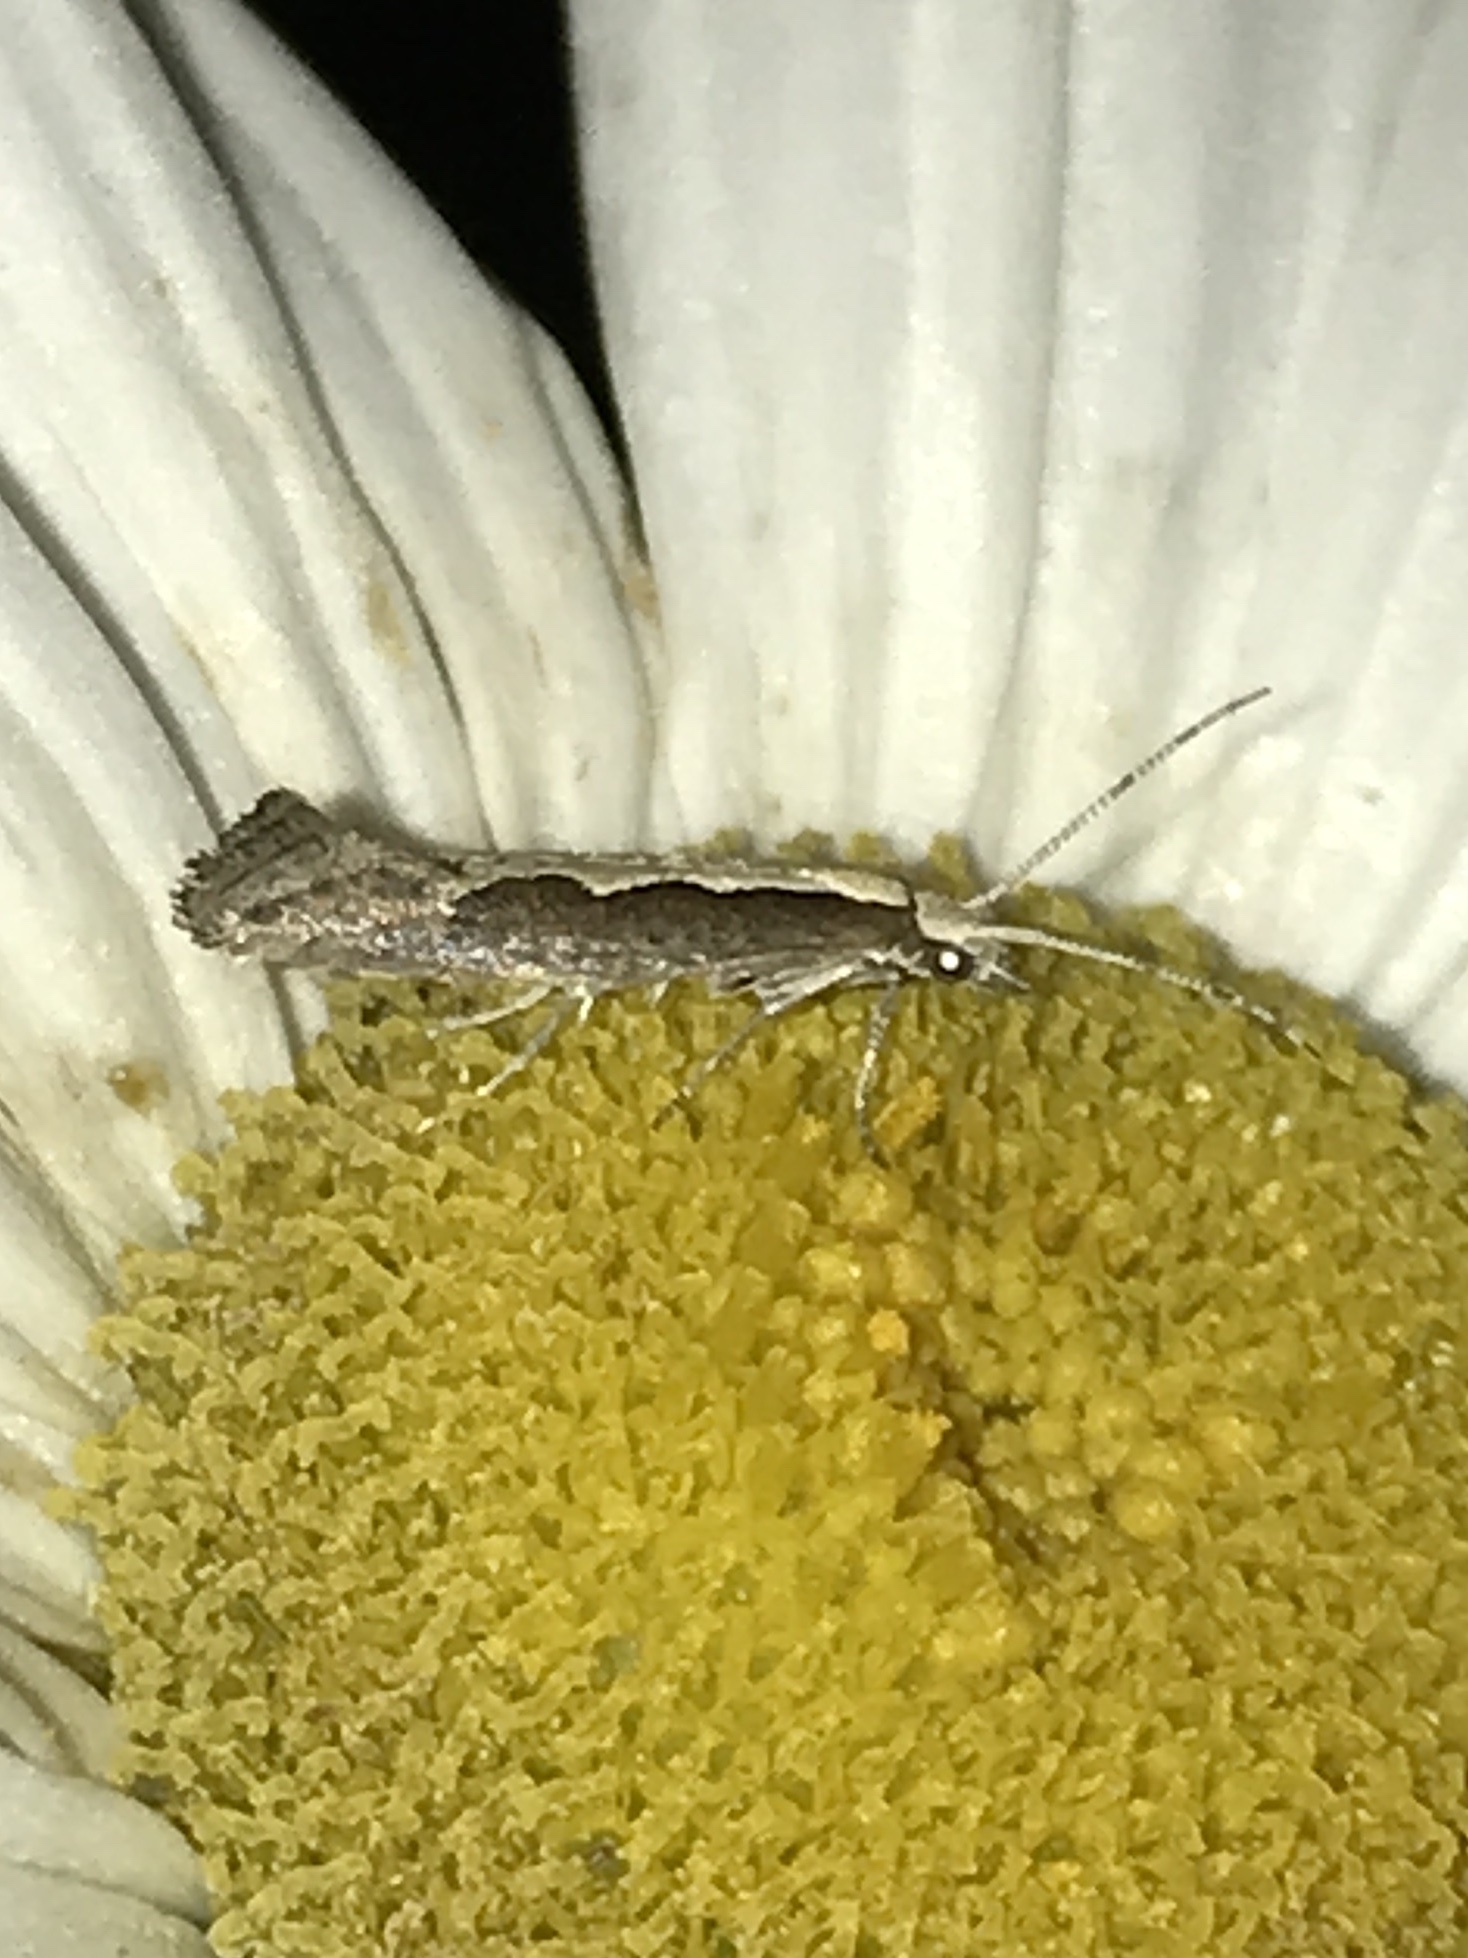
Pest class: diamondback_moth